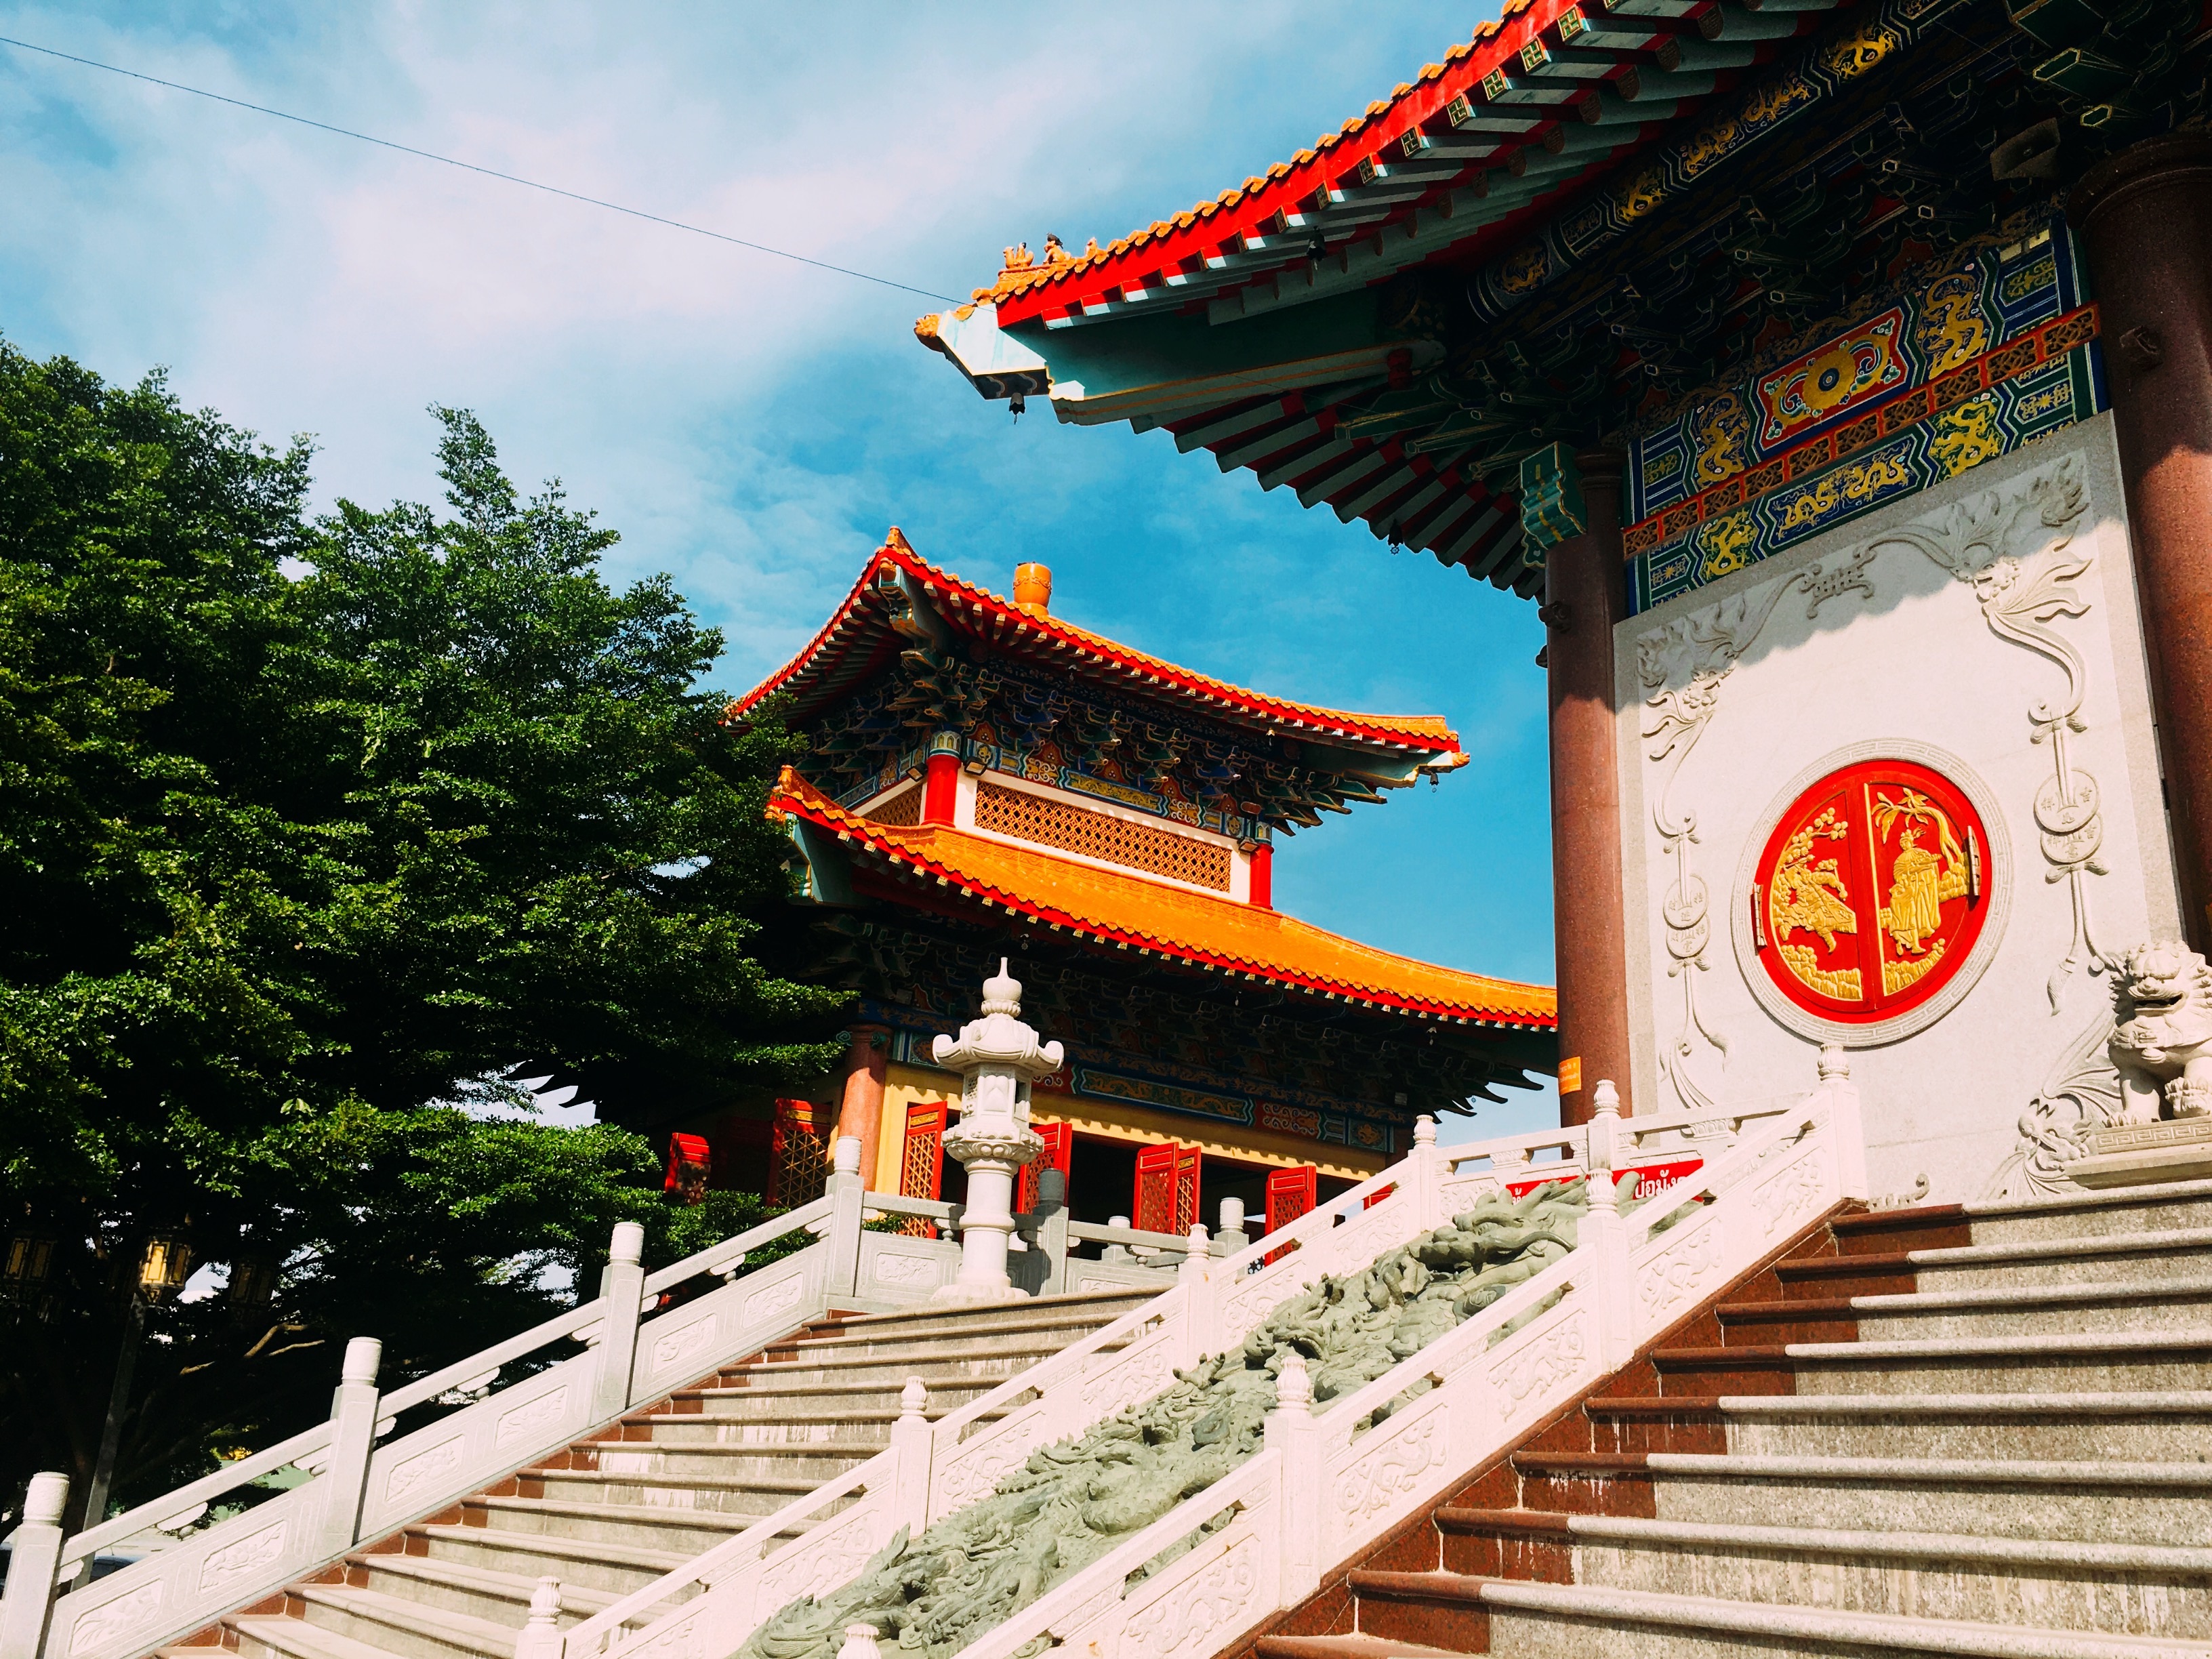
chinese architecture, temple, building, shinto shrine, shrine, pagoda, place of worship, hindu temple, tower, travel